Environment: real
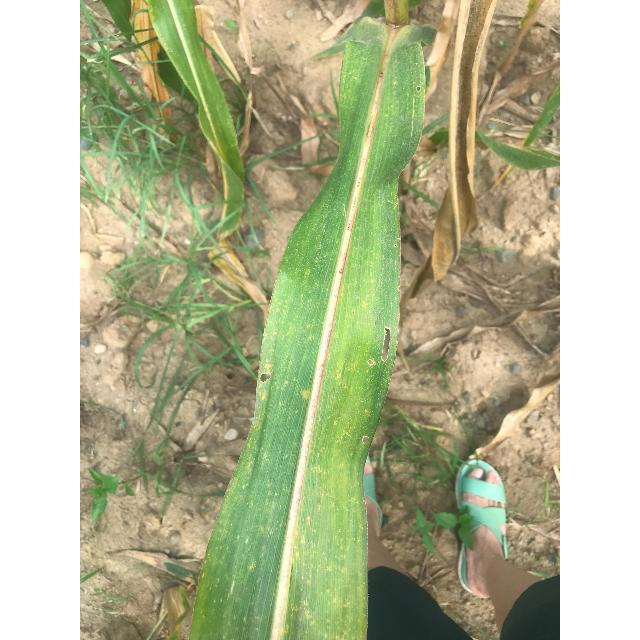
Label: phosphorus_deficiency